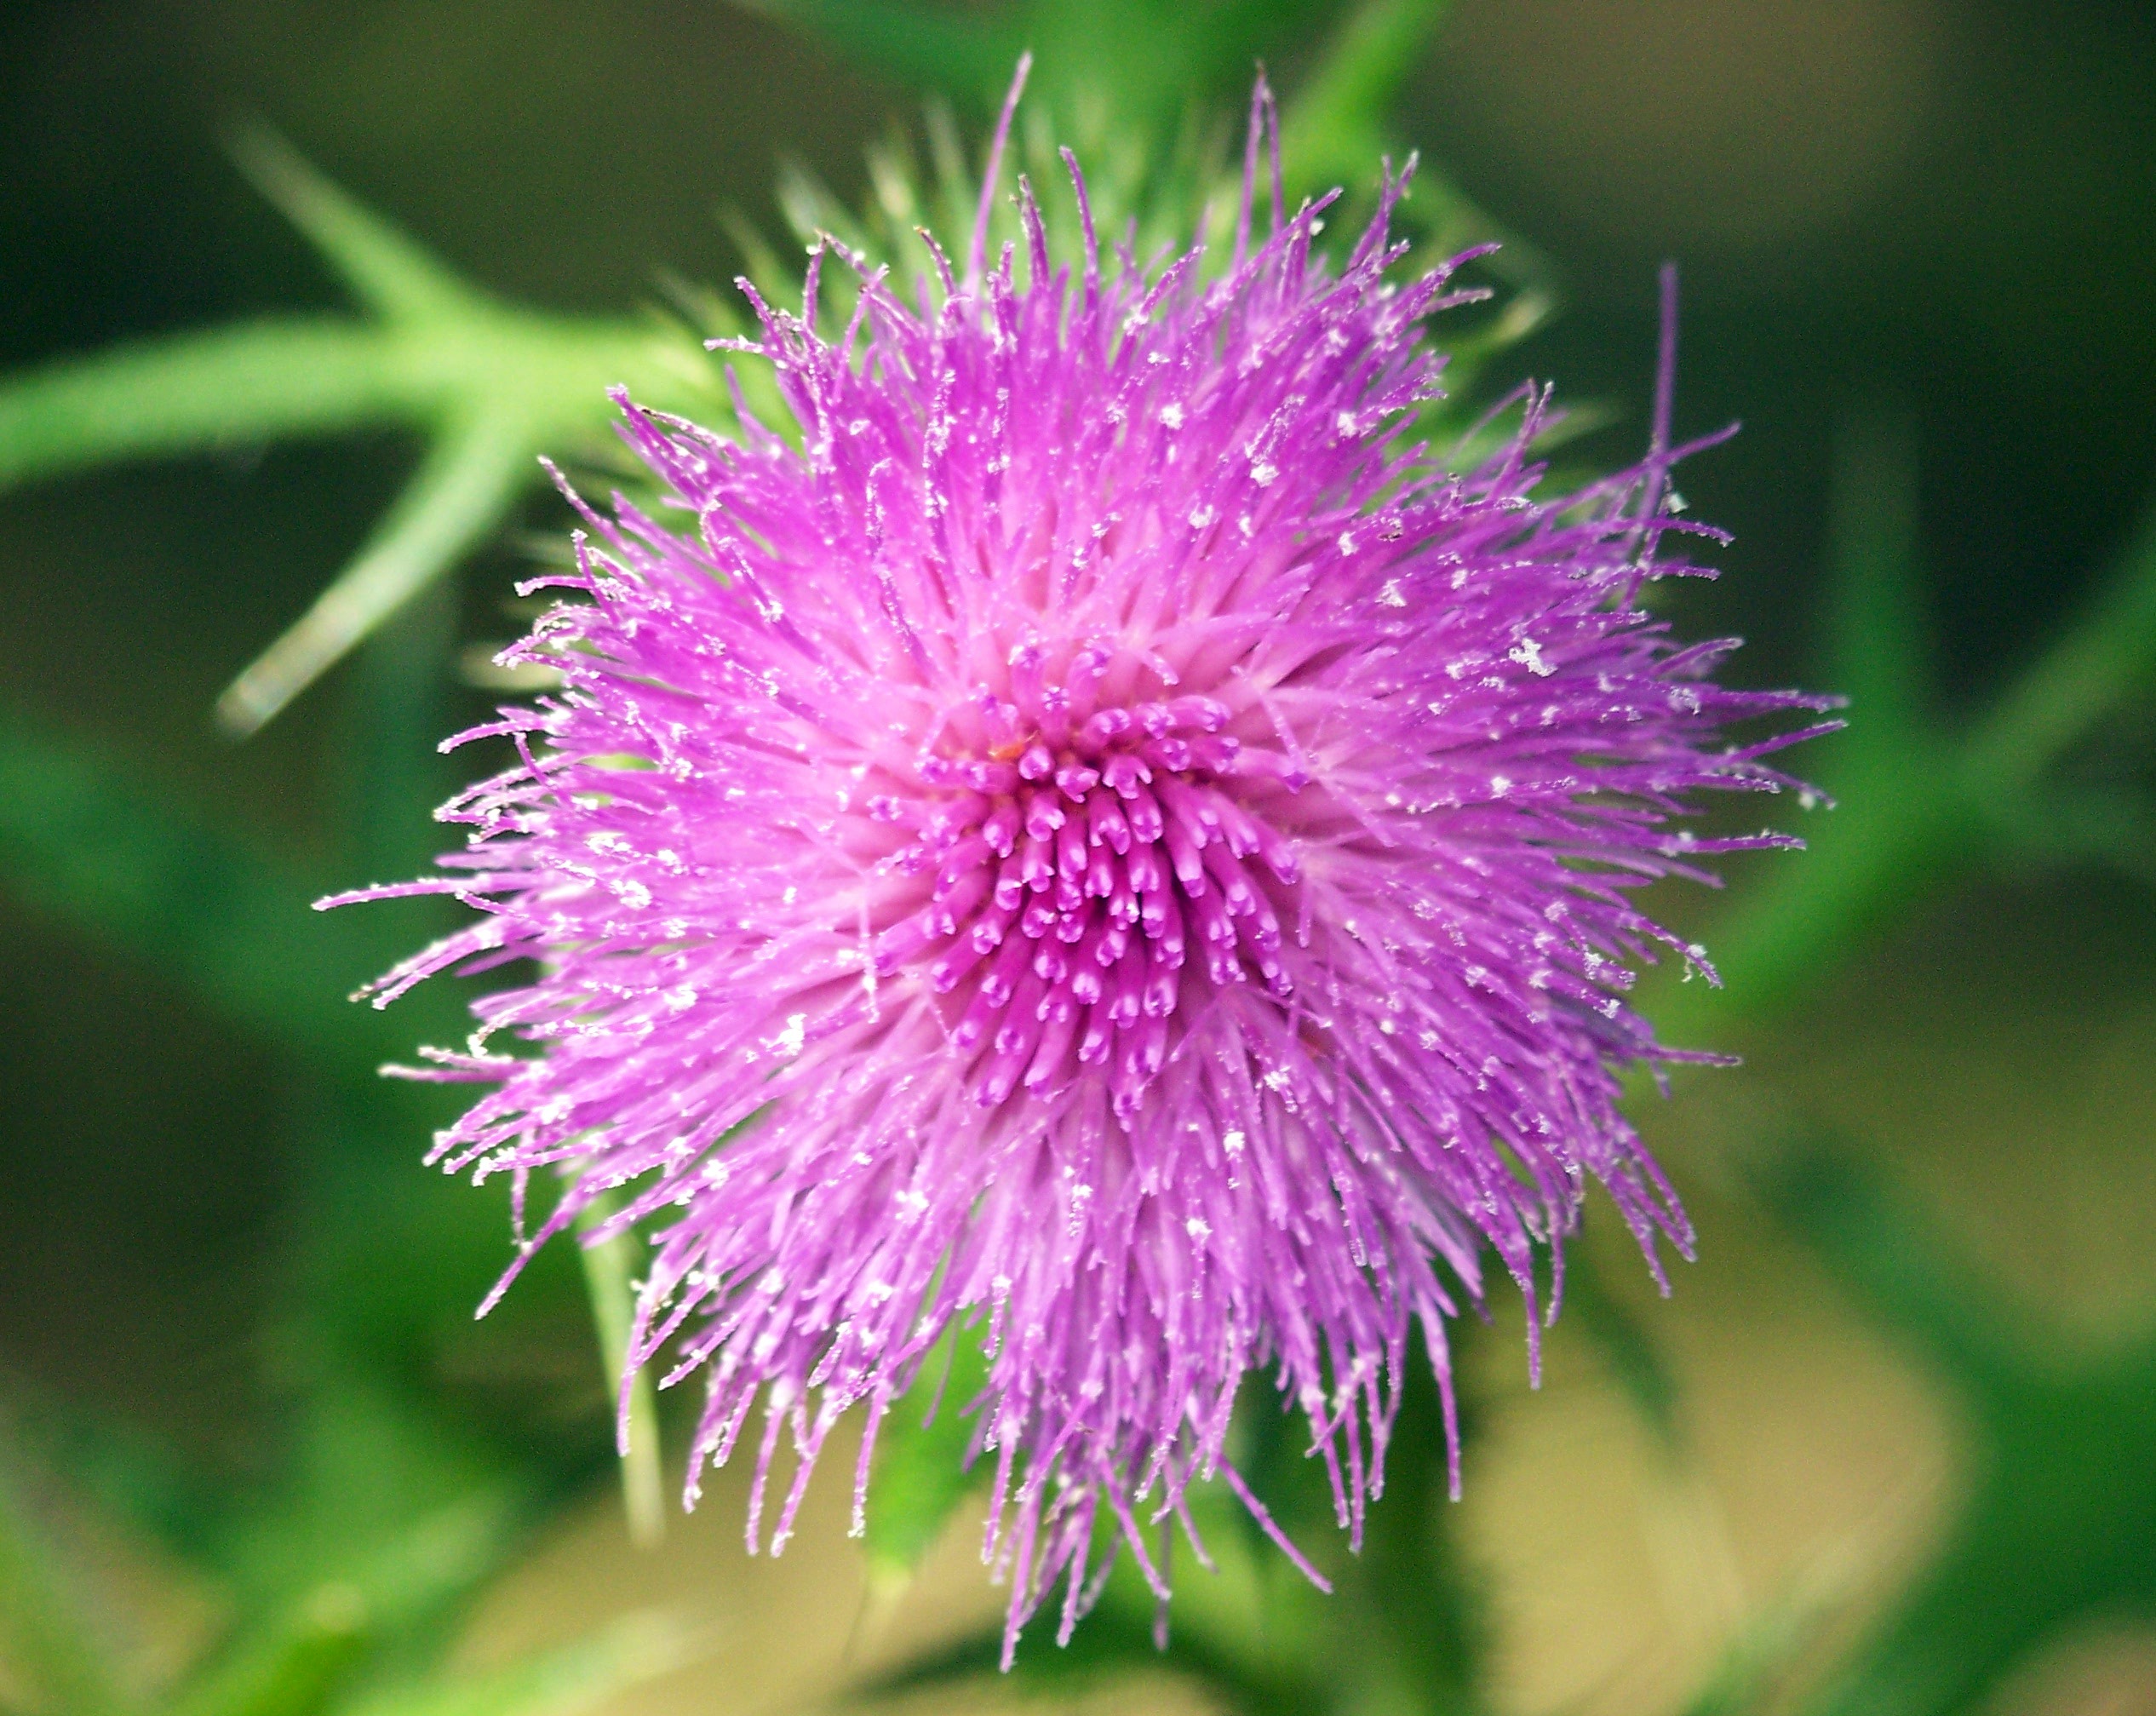
nature, blossom, prickly, plant, photography, stem, flower, petal, bloom, thorn, wildlife, spring, natural, botany, flora, botanical, wildflower, weed, close up, thistle, bud, herbaceous, macro photography, flowering plant, daisy family, silybum, plant stem, land plant